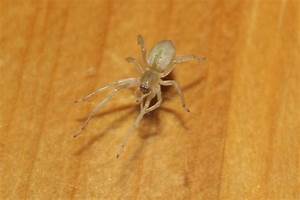
Label: ragno